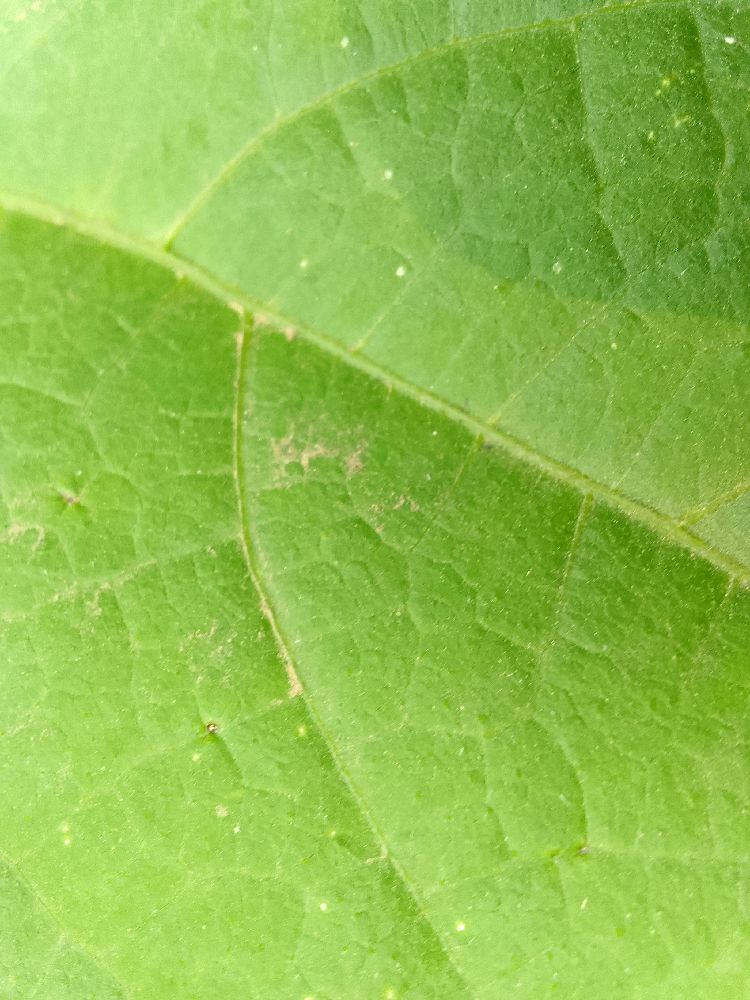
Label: healthy